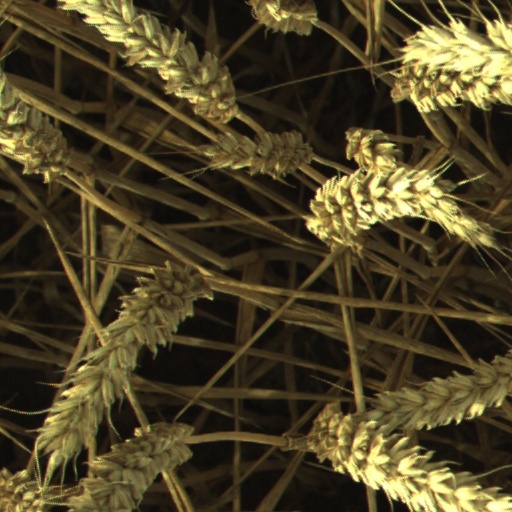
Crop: wheat